Vladimir Troshin

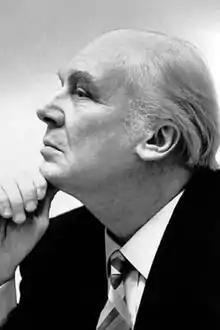

Vladimir Konstantinovich Troshin (15 May 1926 – 25 February 2008) was a Soviet and Russian film and theater actor and singer.